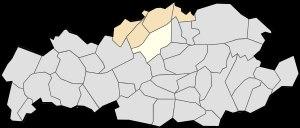
Vendin-le-Vieil est une commune française située dans le département du Pas-de-Calais en région Hauts-de-France. Elle fait partie de la Communaupole de Lens-Liévin qui regroupe 36 communes et comptait 244 561 habitants en 2010.